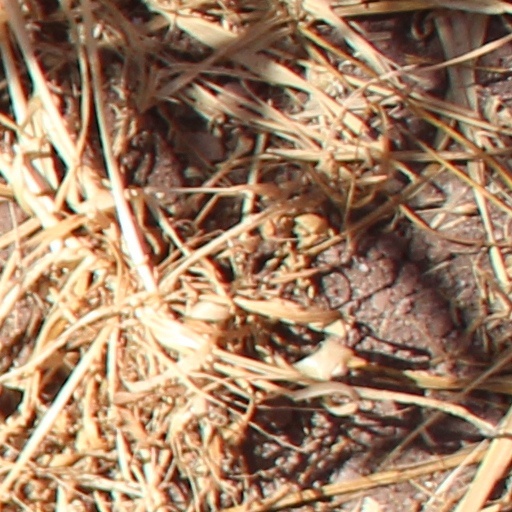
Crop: wheat